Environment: real
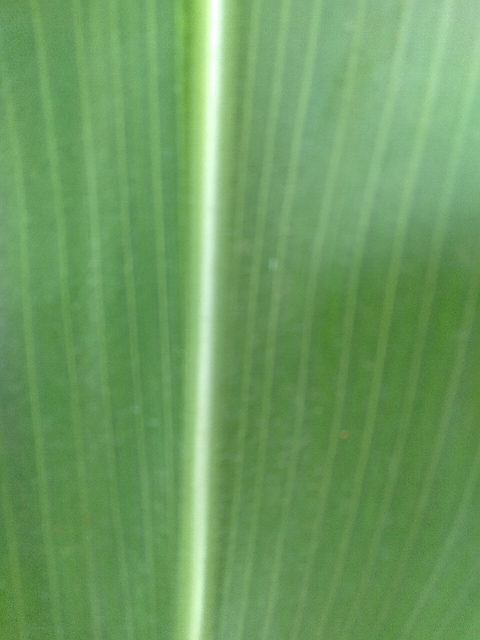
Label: healthy